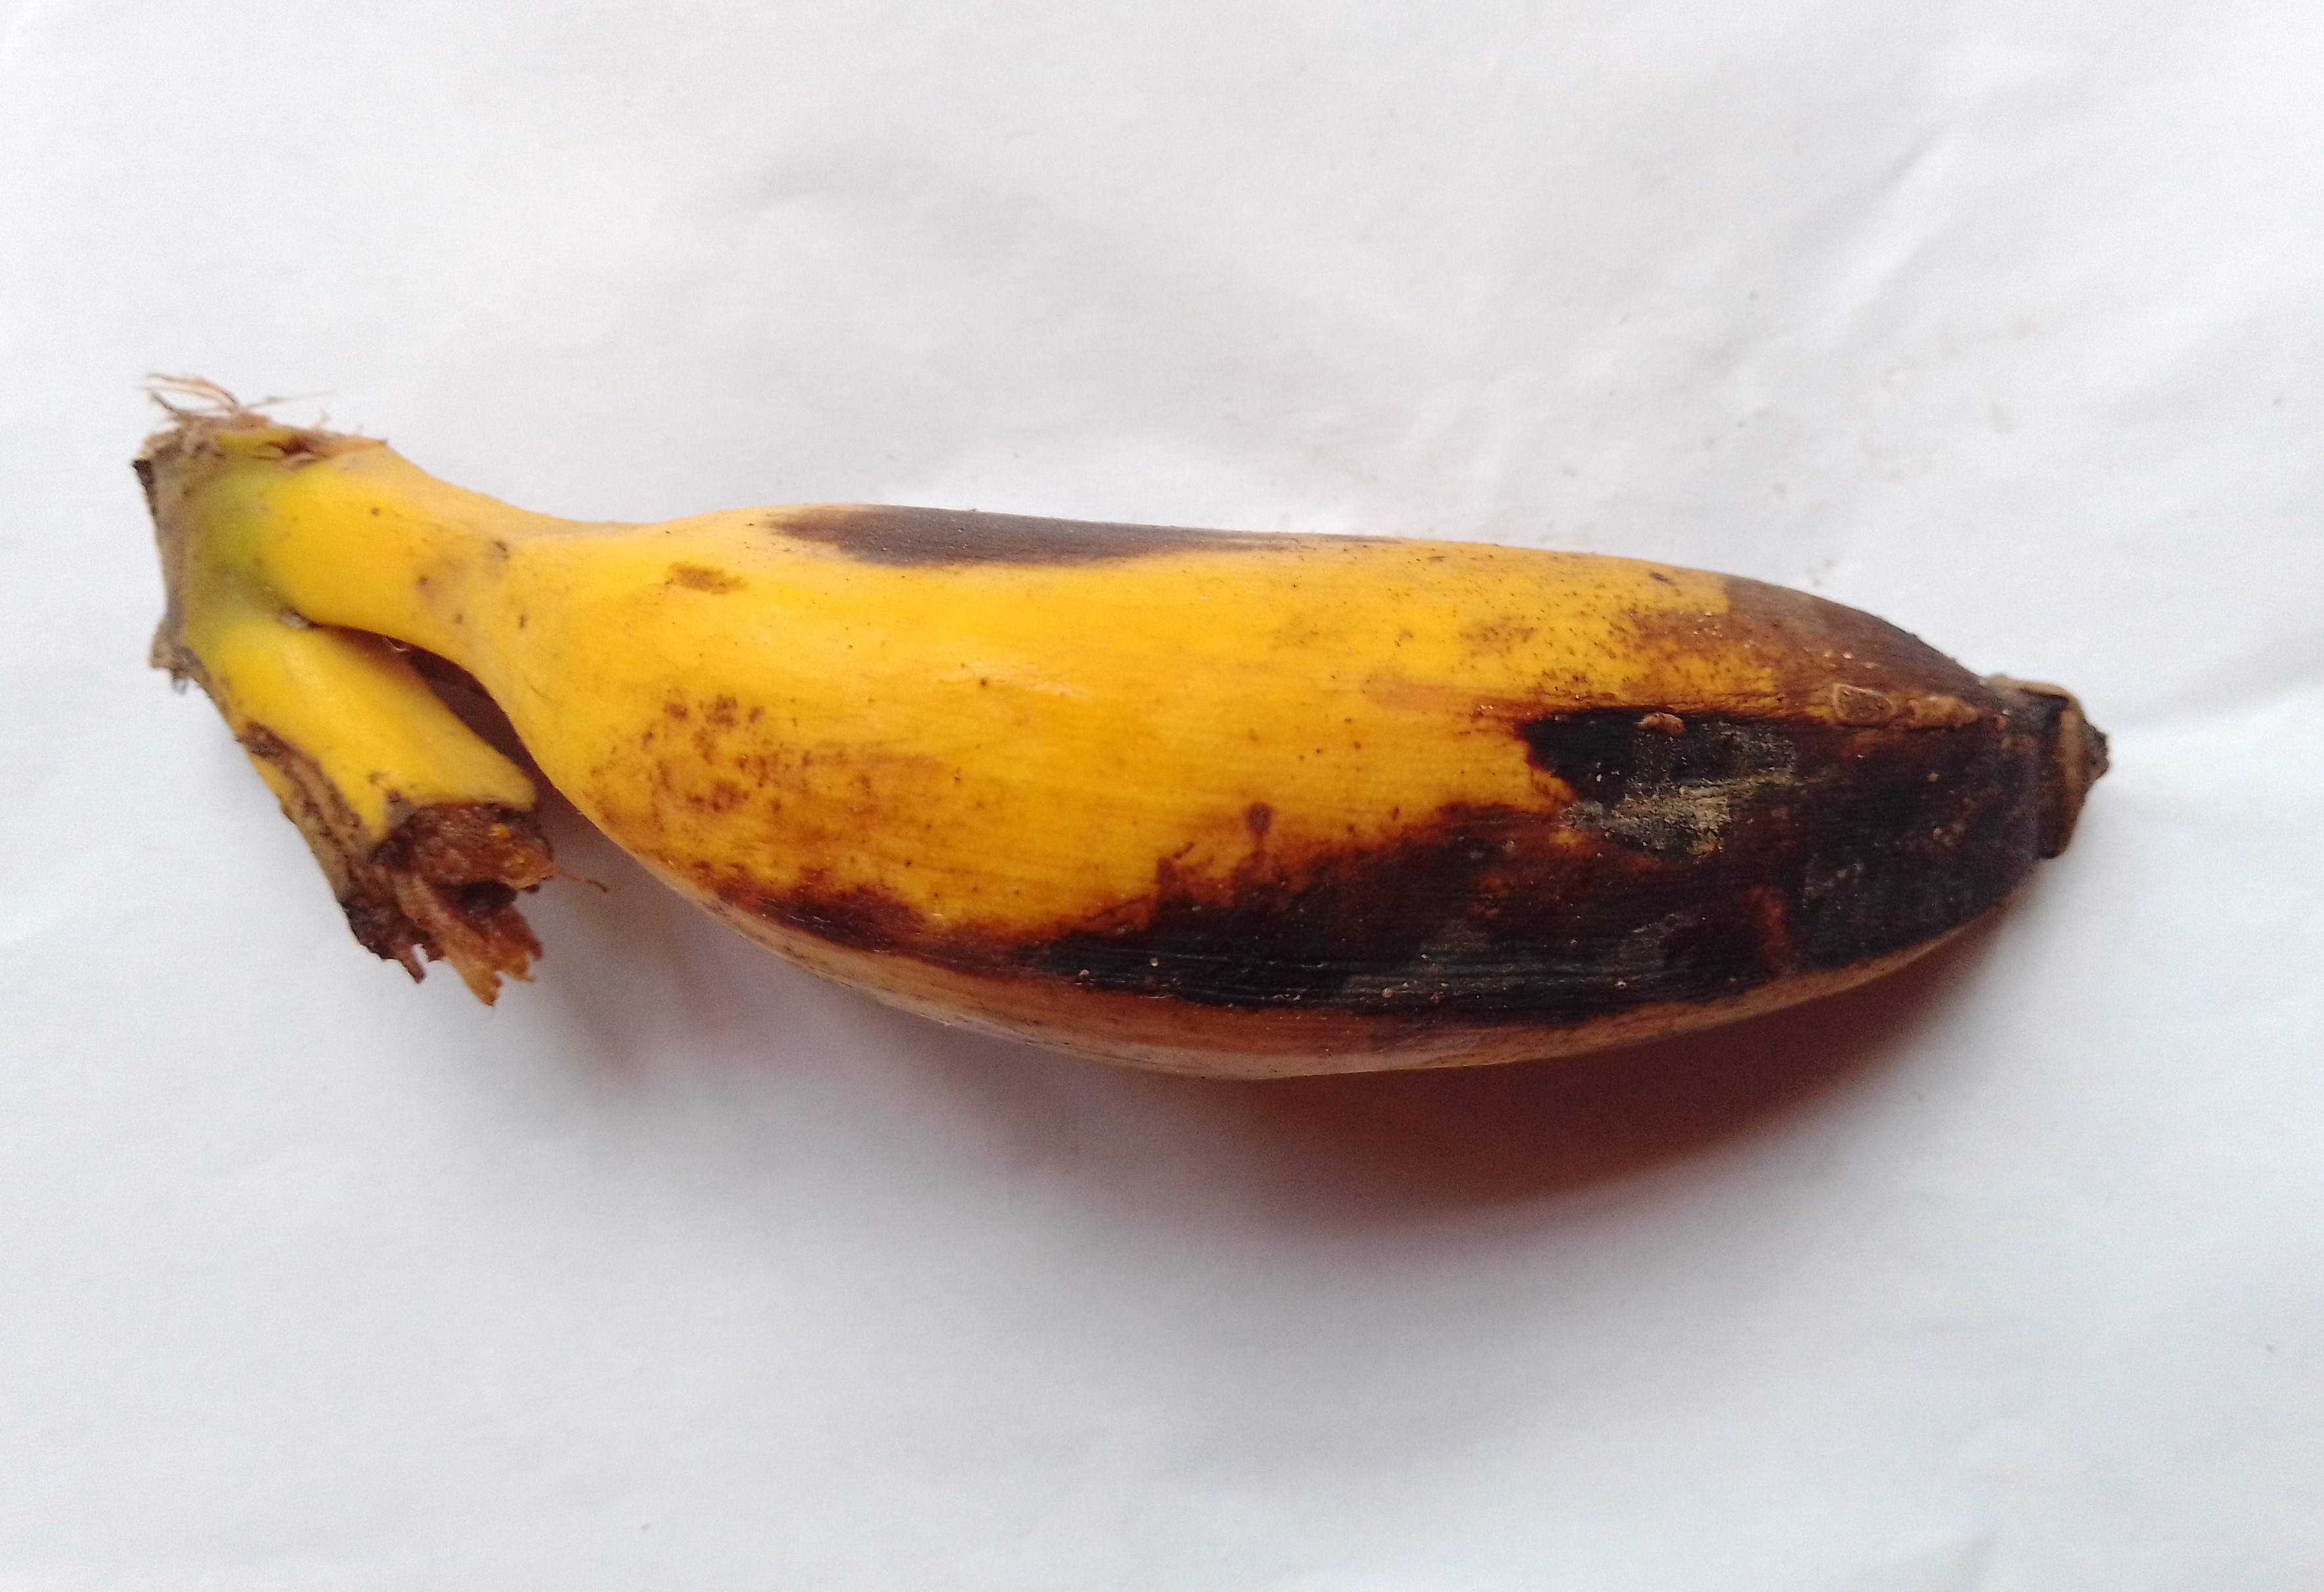
Fruit: banana
Condition: rotten